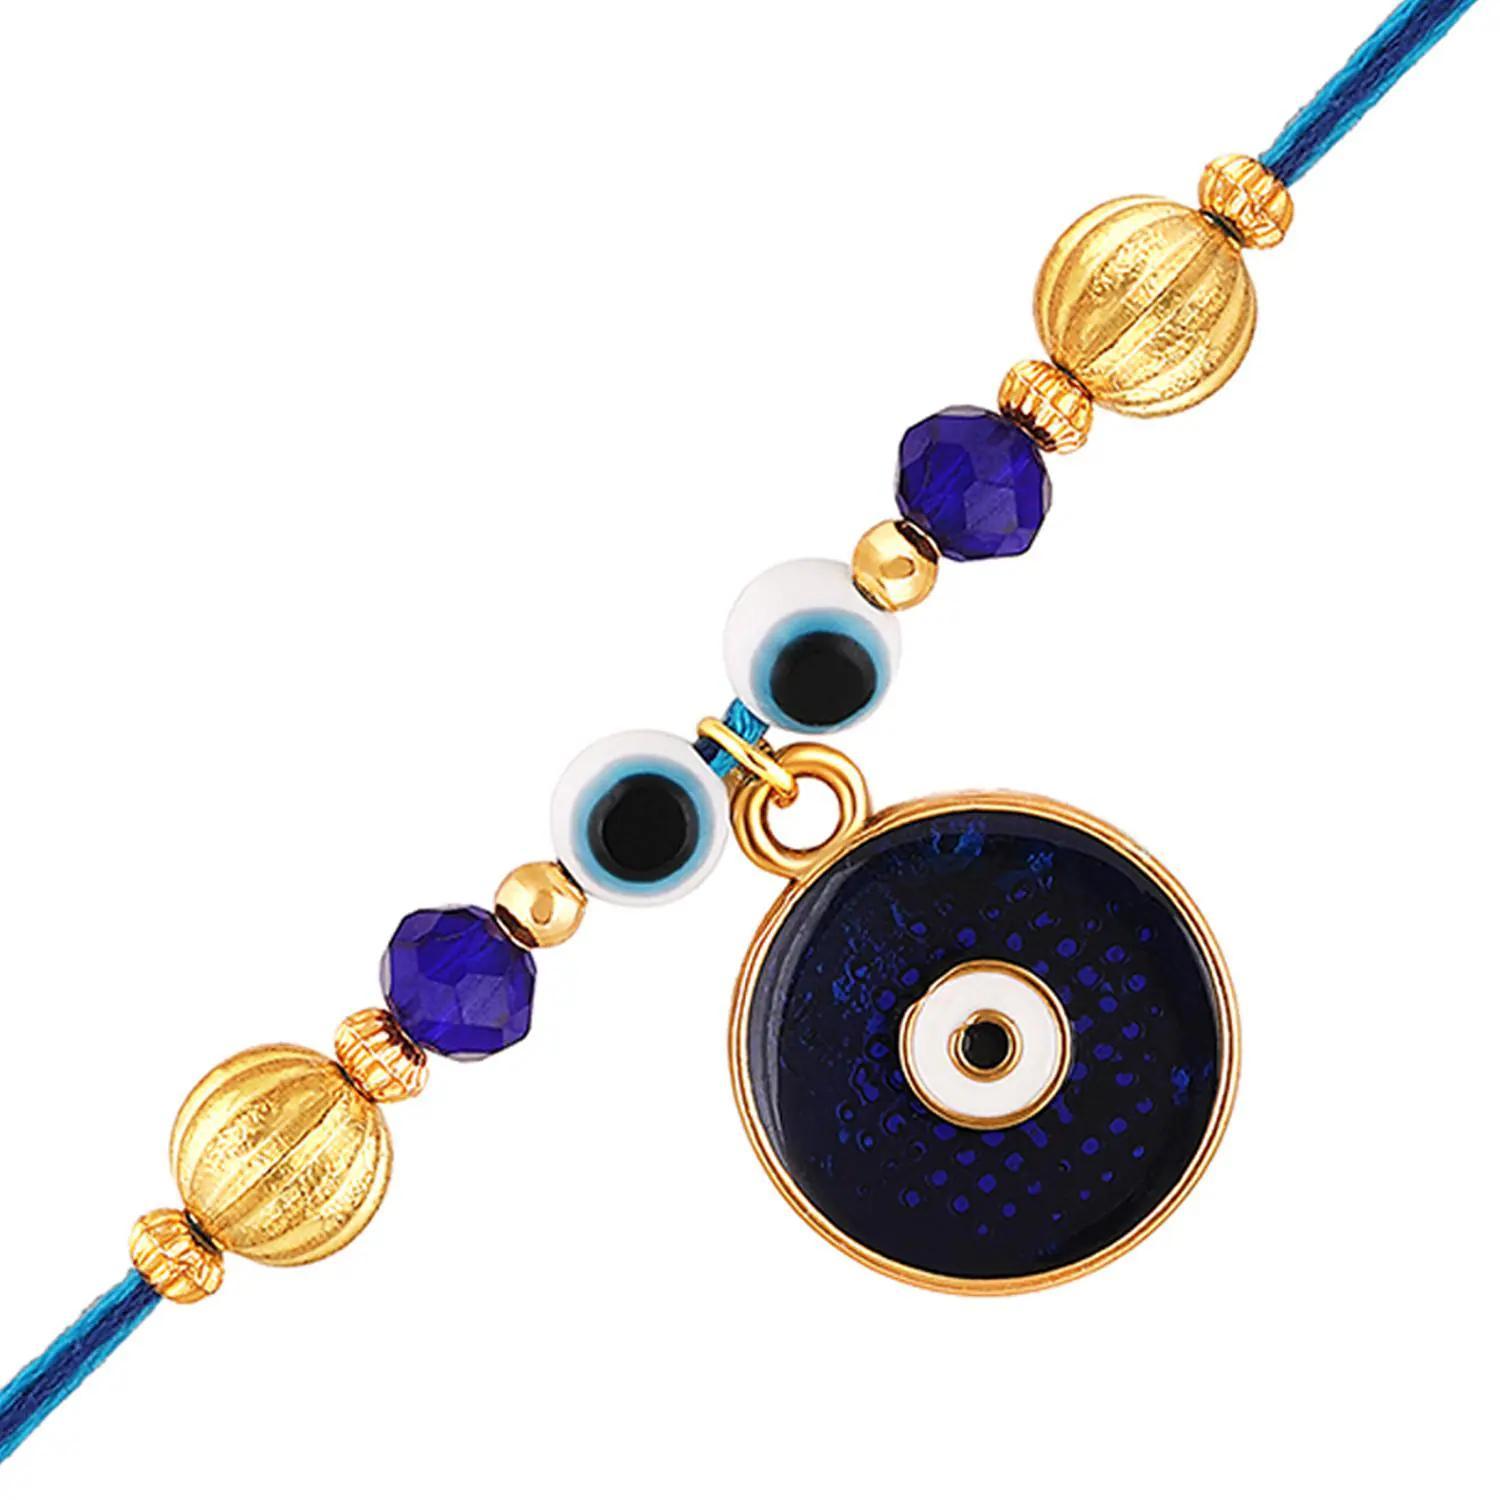
 Mahi Combo of 2 Evil Eye Rakhi's with Meenakari Work and Shiny Crystals for Bhaiya, Brother, Bhai, Bro (RCO1105696G)
Type: Rakhis
Brand: Mahi
Price: Rs. 299
 Celebrate Raksha Bandhan with our exquisitely crafted Rakhi, designed to strengthen the bond between siblings. This traditional Rakhi features intricate beadwork and durable thread, ensuring it stands the test of time. Handmade with care, each Rakhi is a unique and meaningful gift for your brother. Each Rakhi carries heartfelt blessings and good wishes for your brother's well-being and success. Celebrates the bond of love and protection between siblings, a cherished tradition in Indian culture.
Features: The Rakhi is adorned with vibrant colors and attractive embellishments that add a touch of elegance to the celebration.,Content in Box : 2 Rakhi's ; Cultural Significance: This beautiful Rakhi will acknowledge your love for Your Brother with the promise that your bond with him will grow stronger as time goes on.,Vibrant Colors: Adding bright and playful colors to the celebration will make it stand out and make it more enjoyable.,Celebrate the bond of love and protection with our exquisite Rakhis. Share the joy of Raksha Bandhan Festival with this beautiful Rakhi, a token of love, protection and blessings.,Adjustable Size and Easy to tie: Designed to fit wrists of all sizes. It is simple and easy to tie the Rakhi securely and effortlessly.
Included: 2 Rakhis